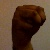
The image shows a hand gesture representing the letter 'M' in Indian Sign Language.